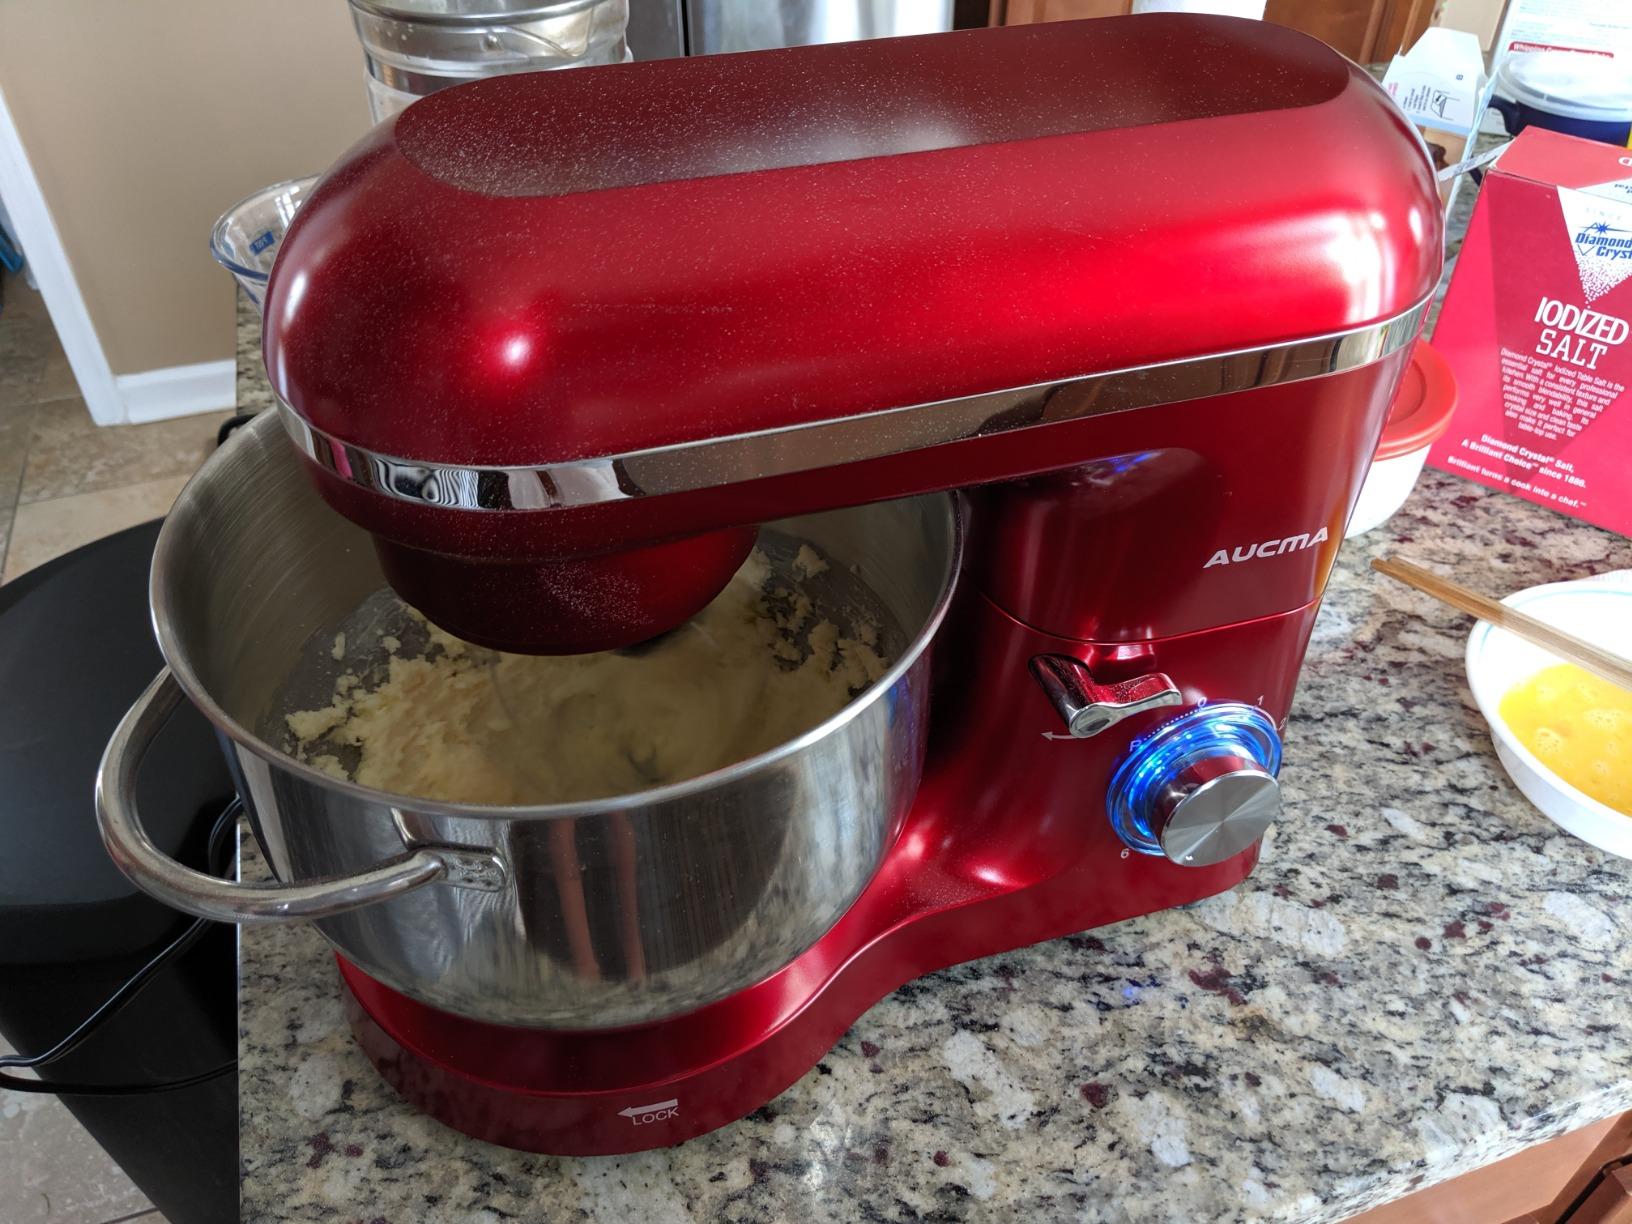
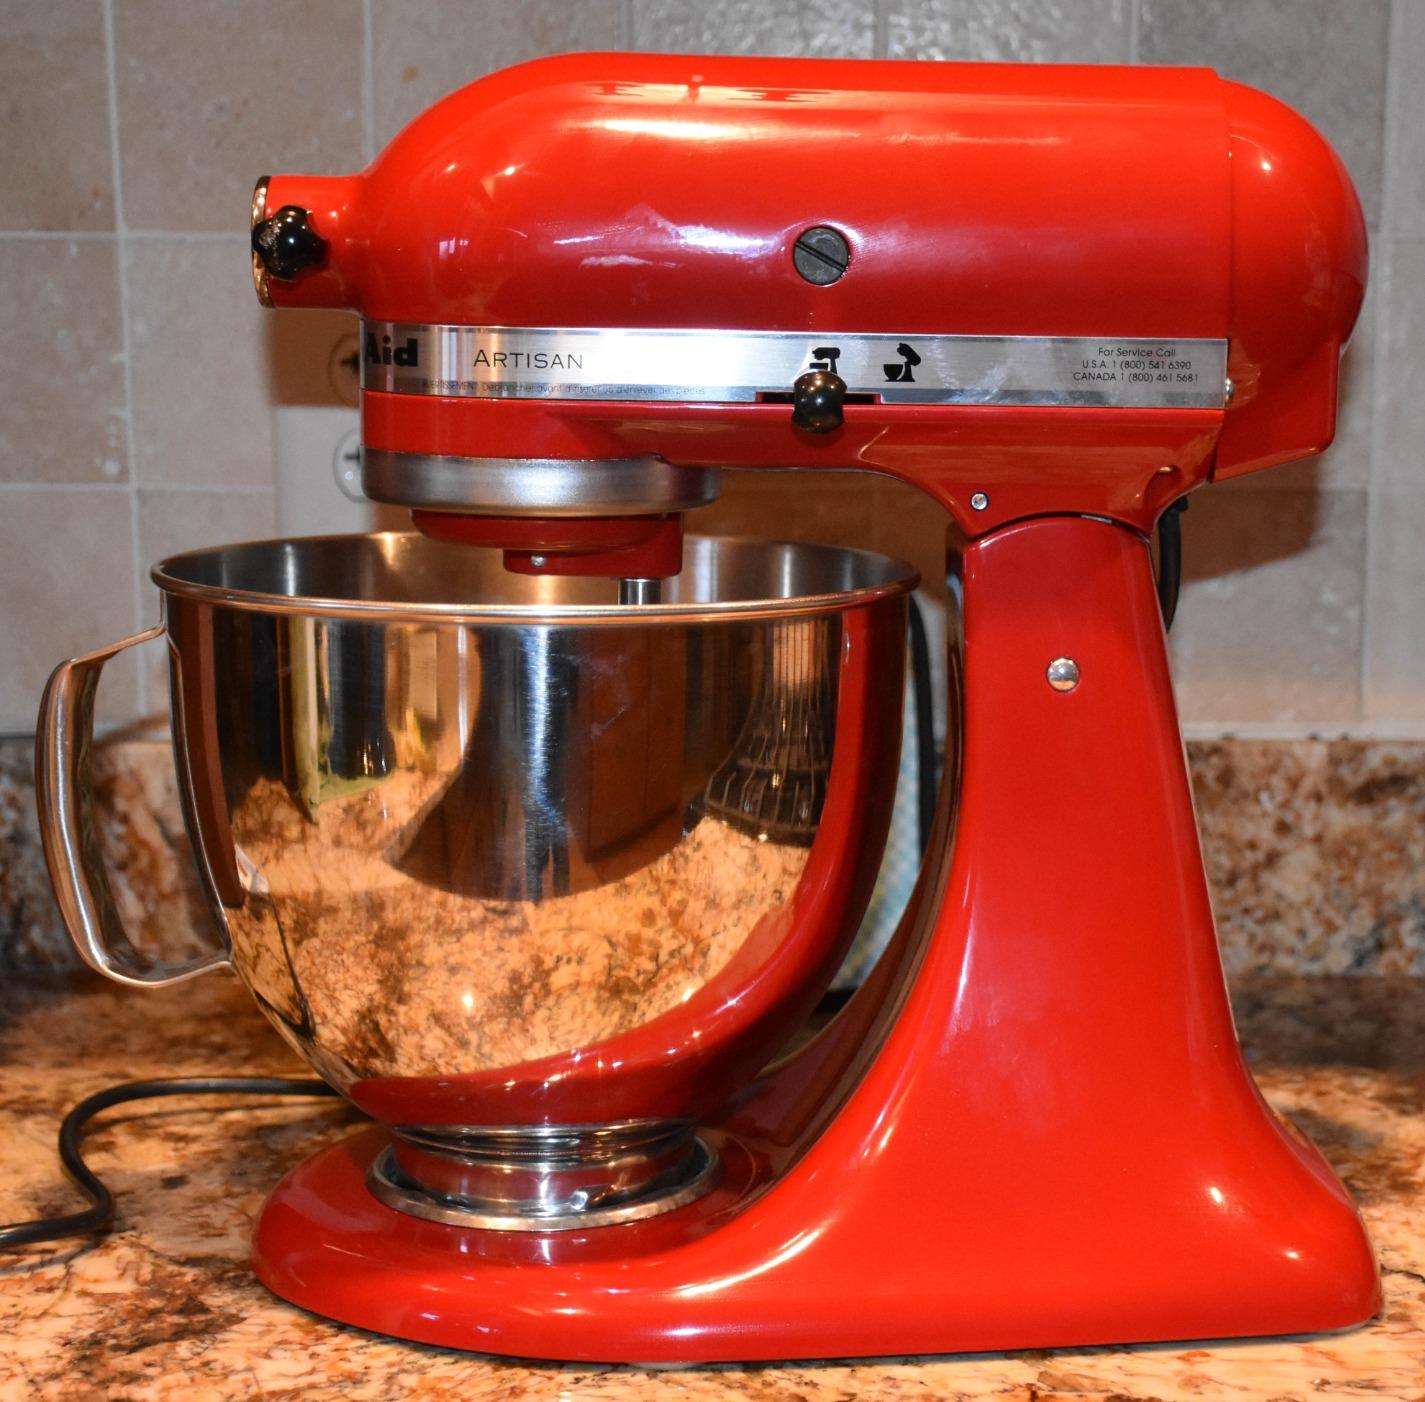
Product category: items_mixer
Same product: no